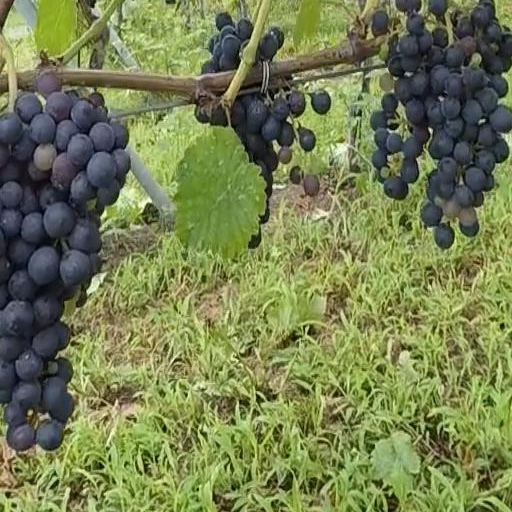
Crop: grape